Orange-fronted barbet

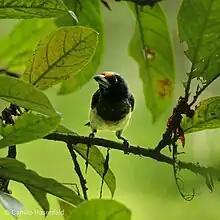
a female

The orange-fronted barbet is long and weighs . The male has a white crown and an orange to red forecrown (the "front"). Its head except for the chin and its upperparts are black; white on some wing feathers remain visible when they are folded. Its underside from chin to the belly are yellowish white, sometimes with an orange tinge. Its flanks usually have light black spotting and the vent area is black. The female's front is yellow-orange; the rest of its head, its throat, and chest are black. Its black back has fine white markings on the wing-coverts.